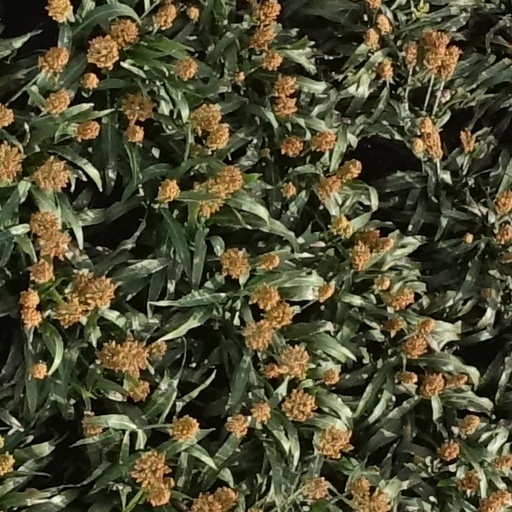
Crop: sorghum